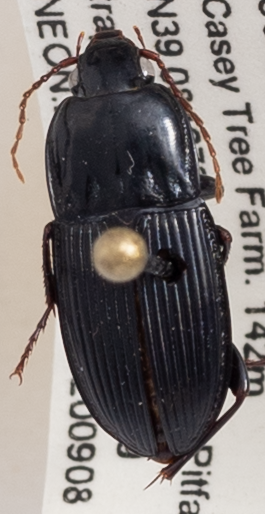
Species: Pterostichus permundus
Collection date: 2020-09-08
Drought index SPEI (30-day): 0.786
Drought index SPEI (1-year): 0.23
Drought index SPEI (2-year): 1.594